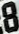
Number: 8